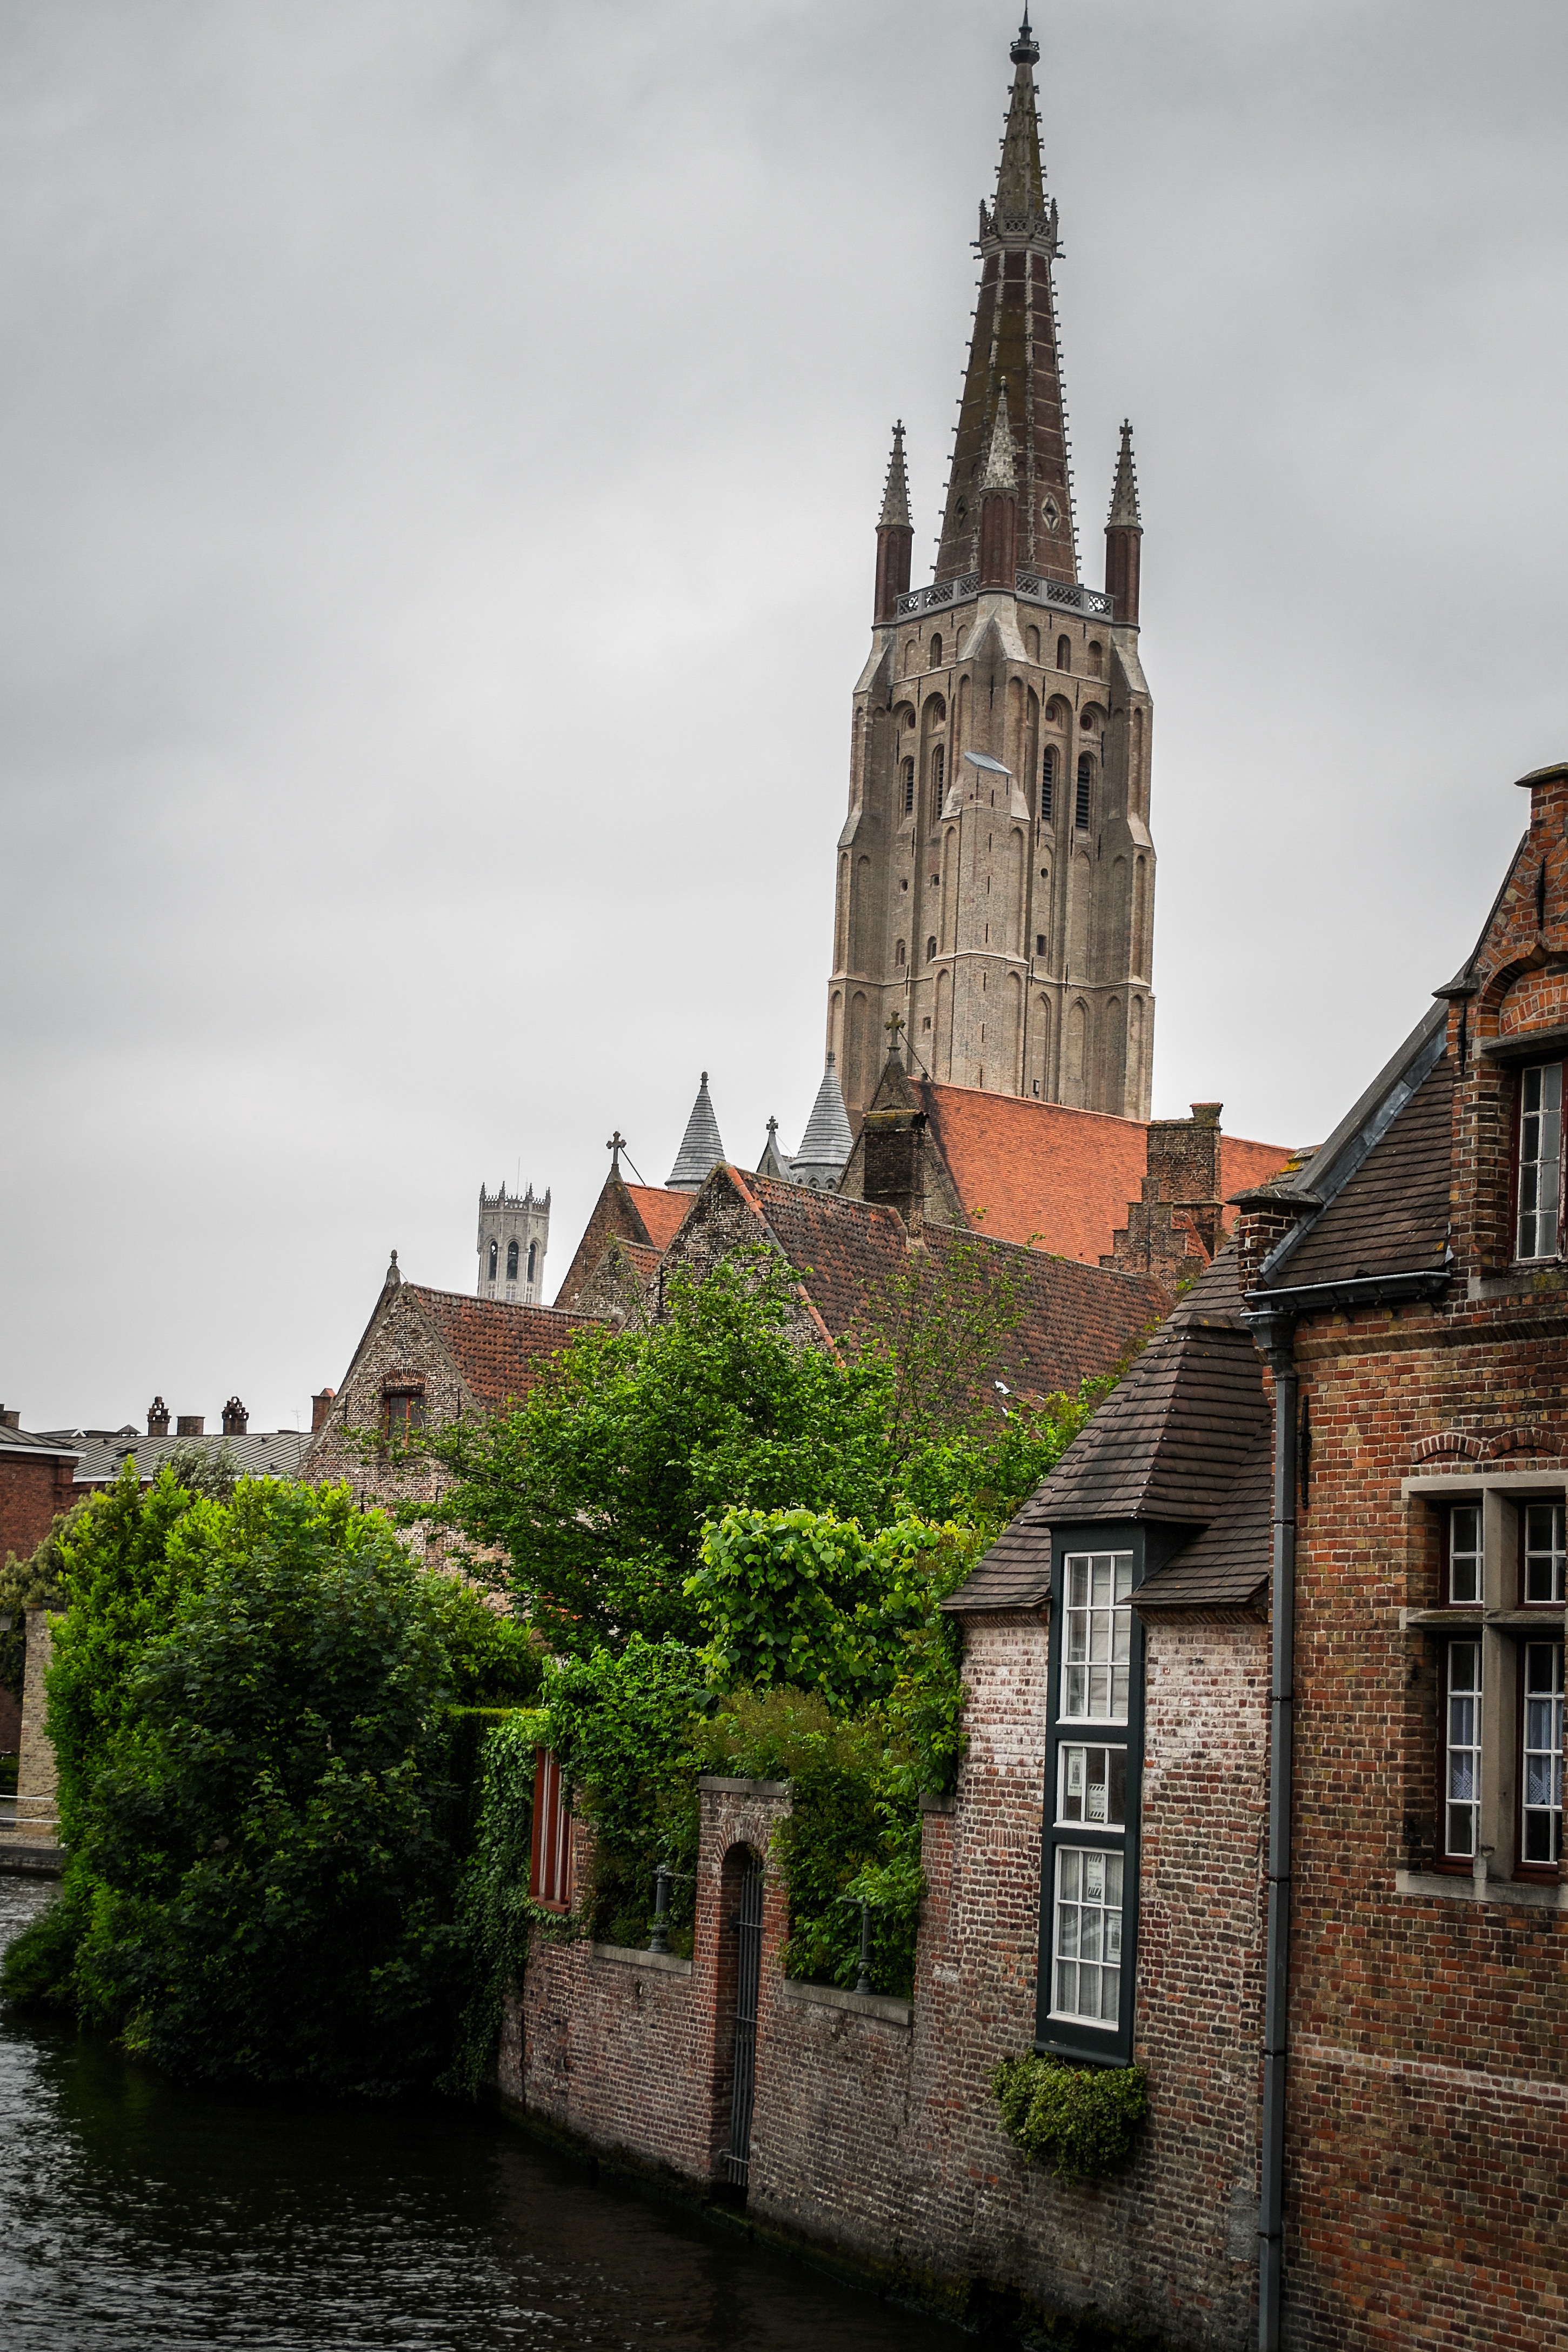
architecture, house, town, building, chateau, cityscape, village, reflection, tower, castle, landmark, church, waterway, place of worship, belgium, buildings, history, middle ages, bruges, flanders, urban area